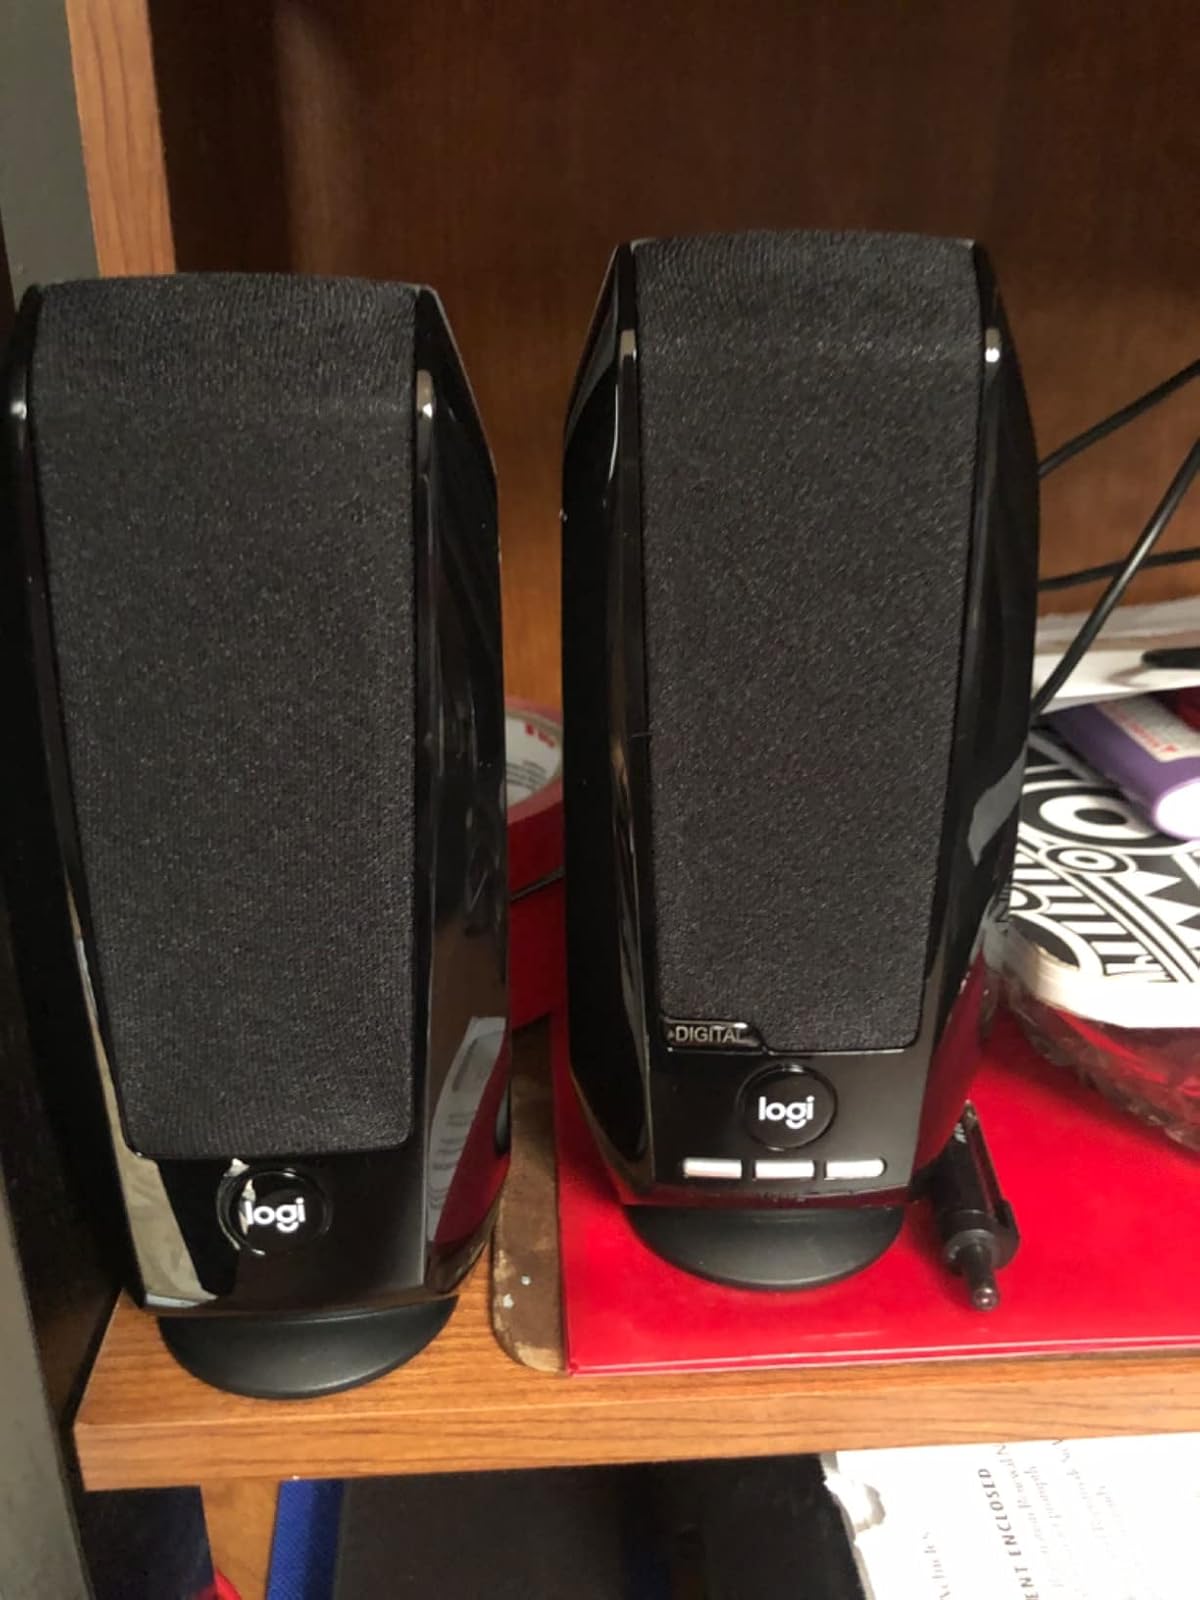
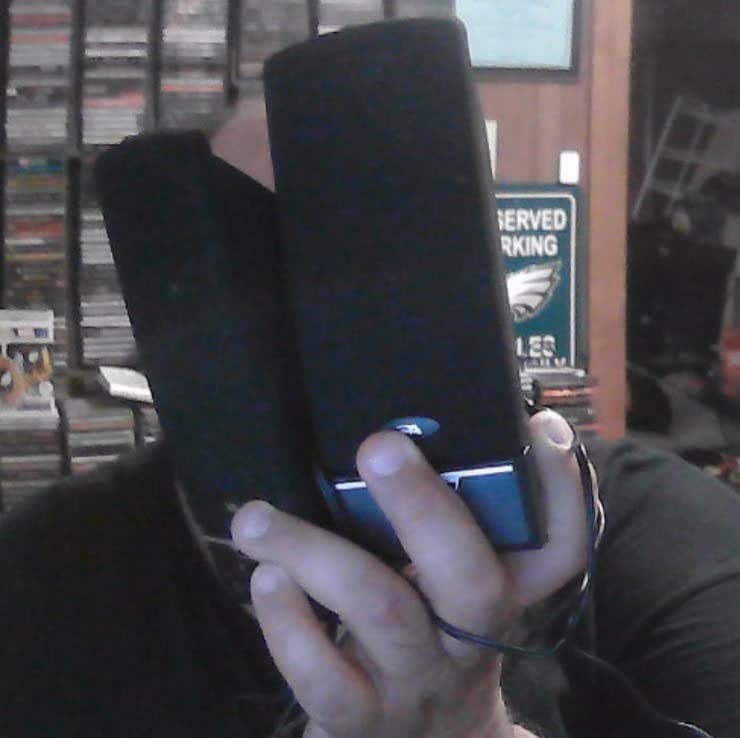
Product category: speaker
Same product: no